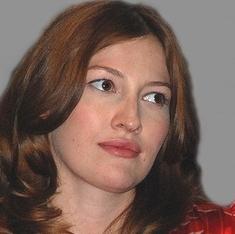
Age: 30